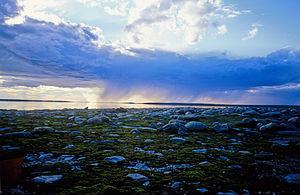
La rivière Back, Thlewechodyeth ou « Great Fish River » est une rivière des Territoires du Nord-Ouest et du Nunavut au Canada.